South Branch Tunkhannock Creek

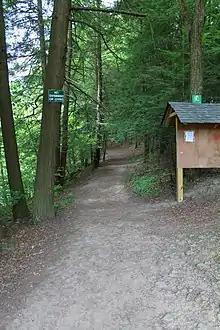
Trail at Little Rocky Glen near South Branch Tunkhannock Creek

At least of South Branch Tunkhannock Creek, downstream of a bridge carrying Pennsylvania Route 438, are navigable by canoe during snowmelt and within three days of heavy rain. The creek's difficulty rating typically ranges from 1 to 2-, although there is one class 3–4 rapid, at Little Rocky Glen. The scenery is described as "good" in Edward Gertler's book "Keystone Canoeing".